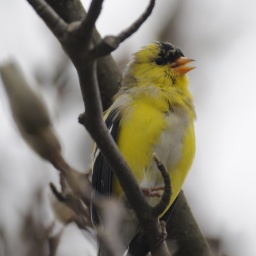
He's claiming a tree within sight of the bird feeder.